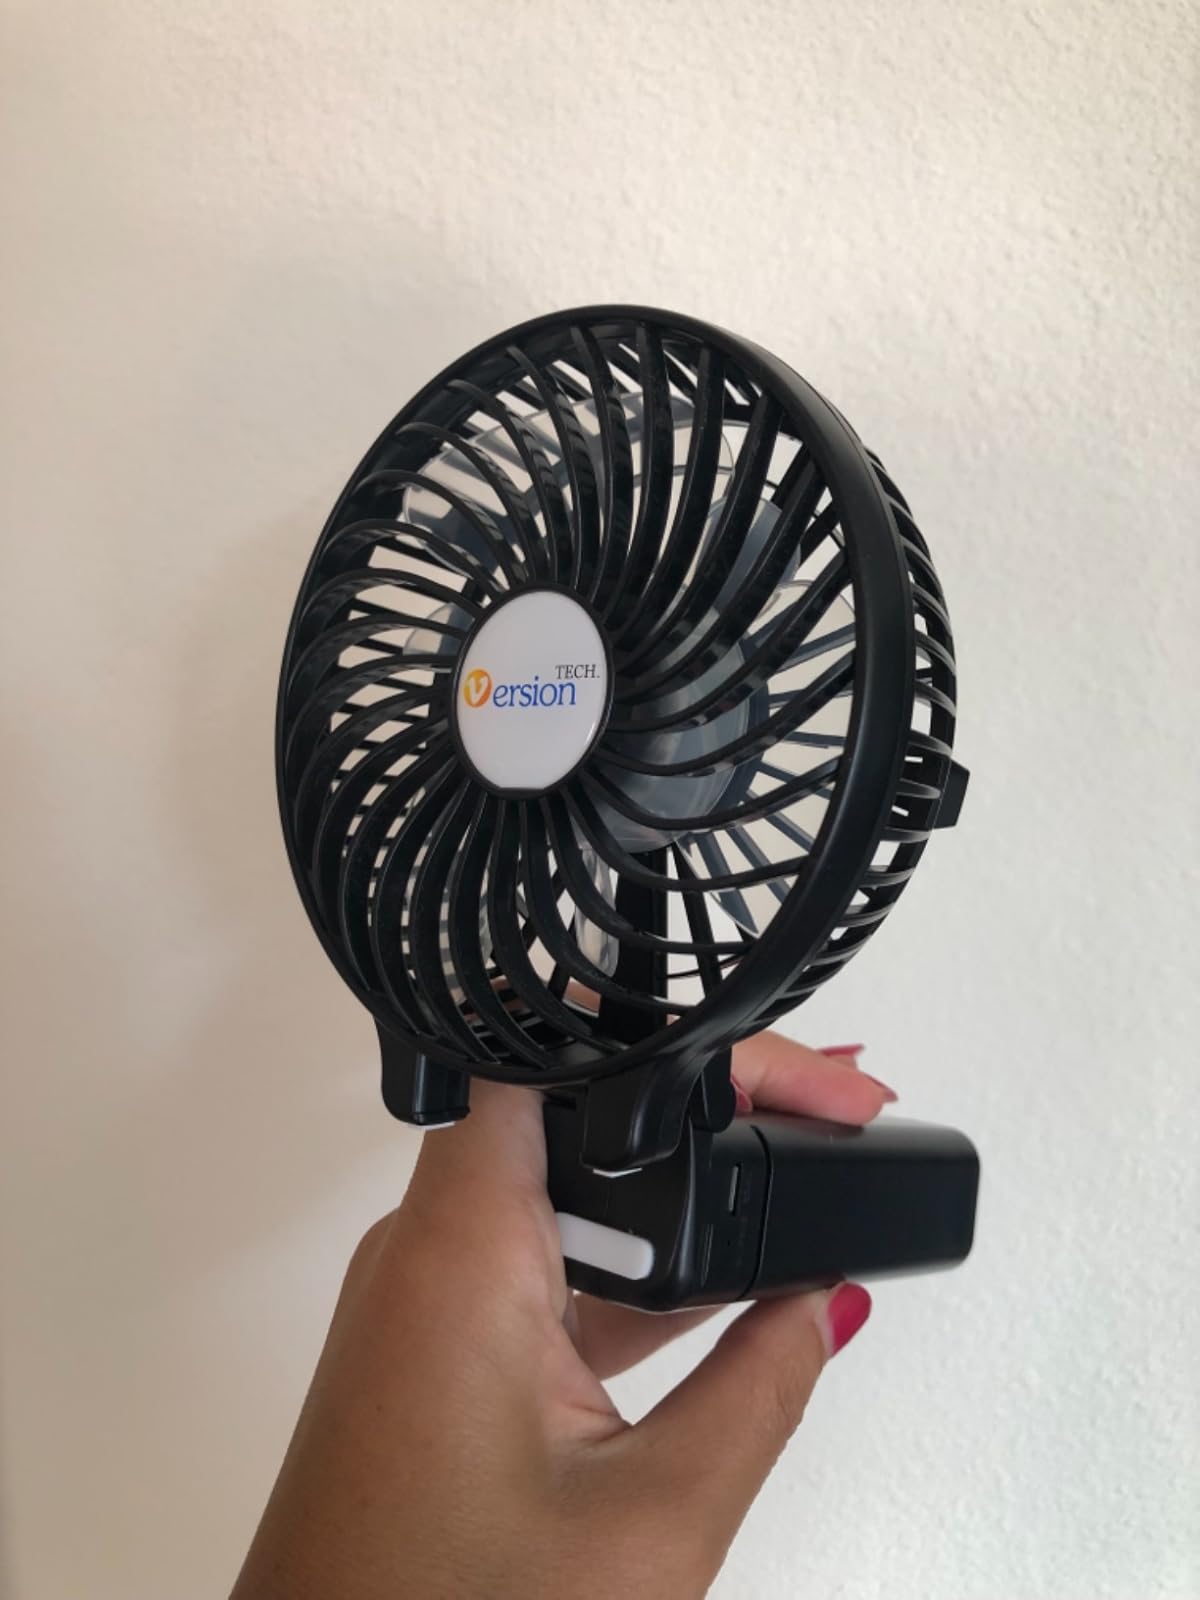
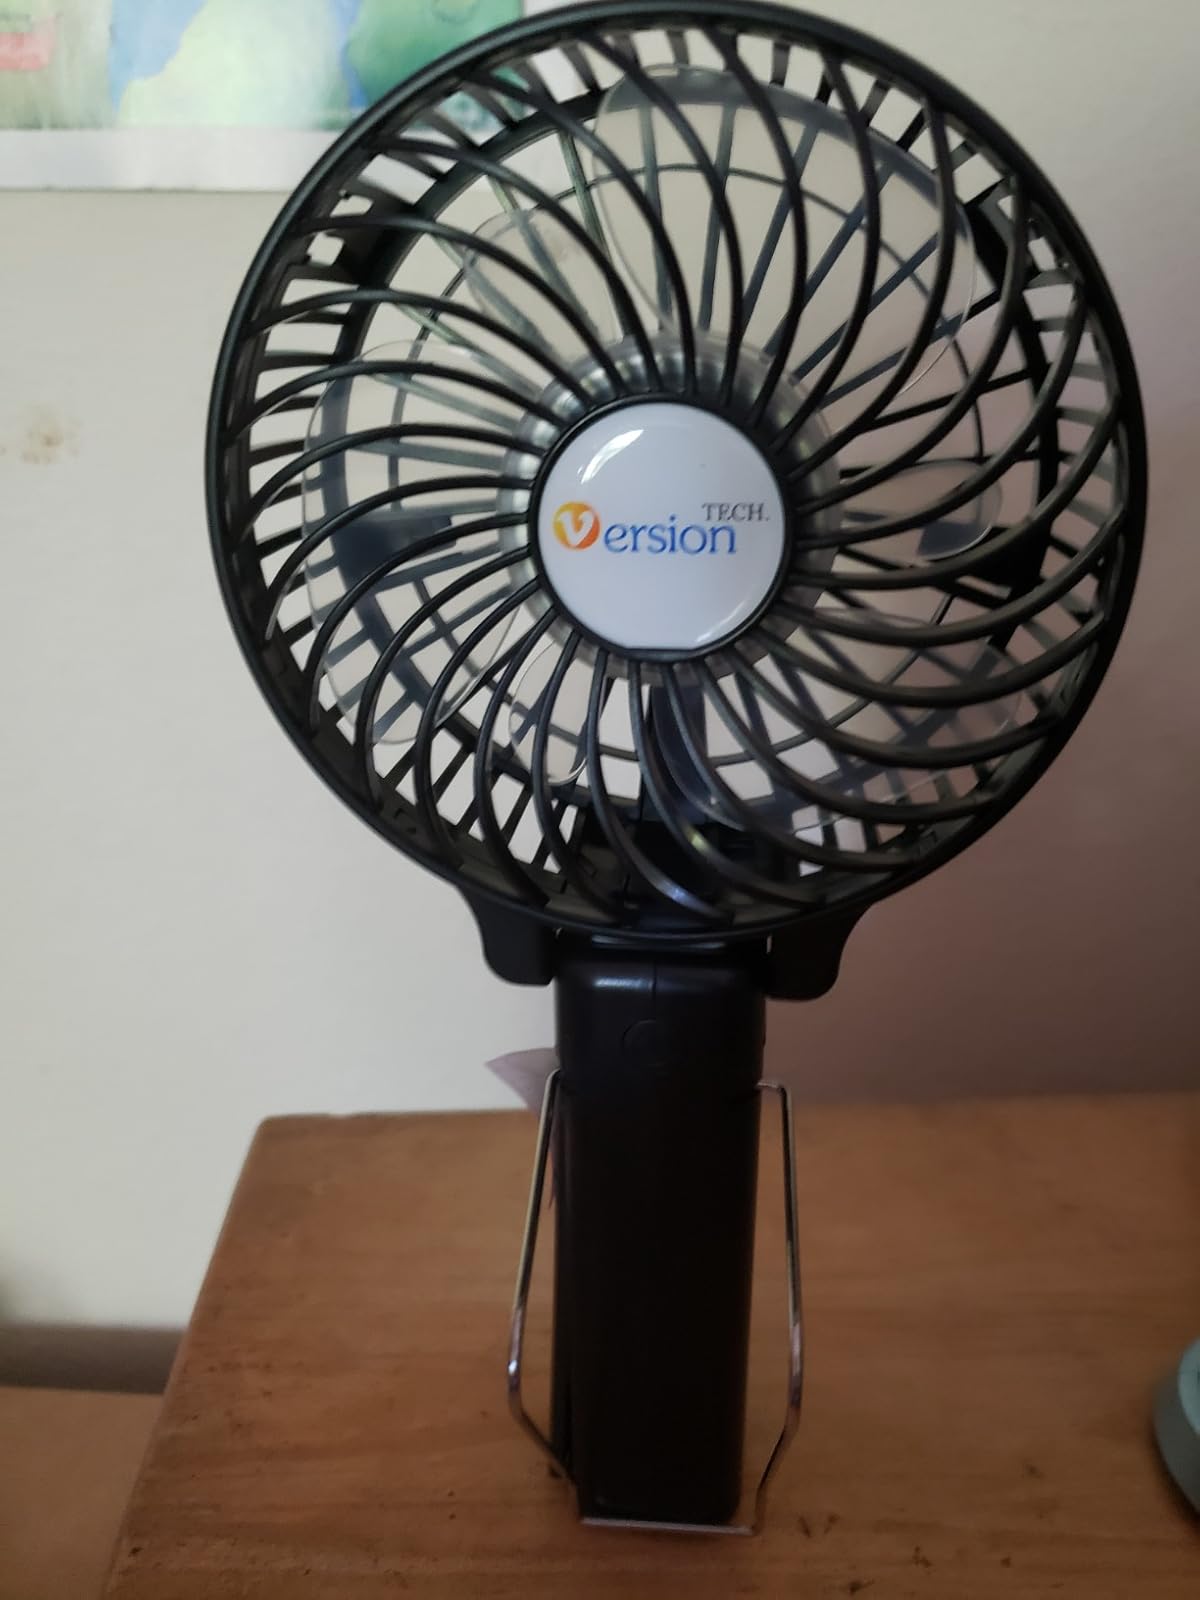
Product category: fan
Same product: yes